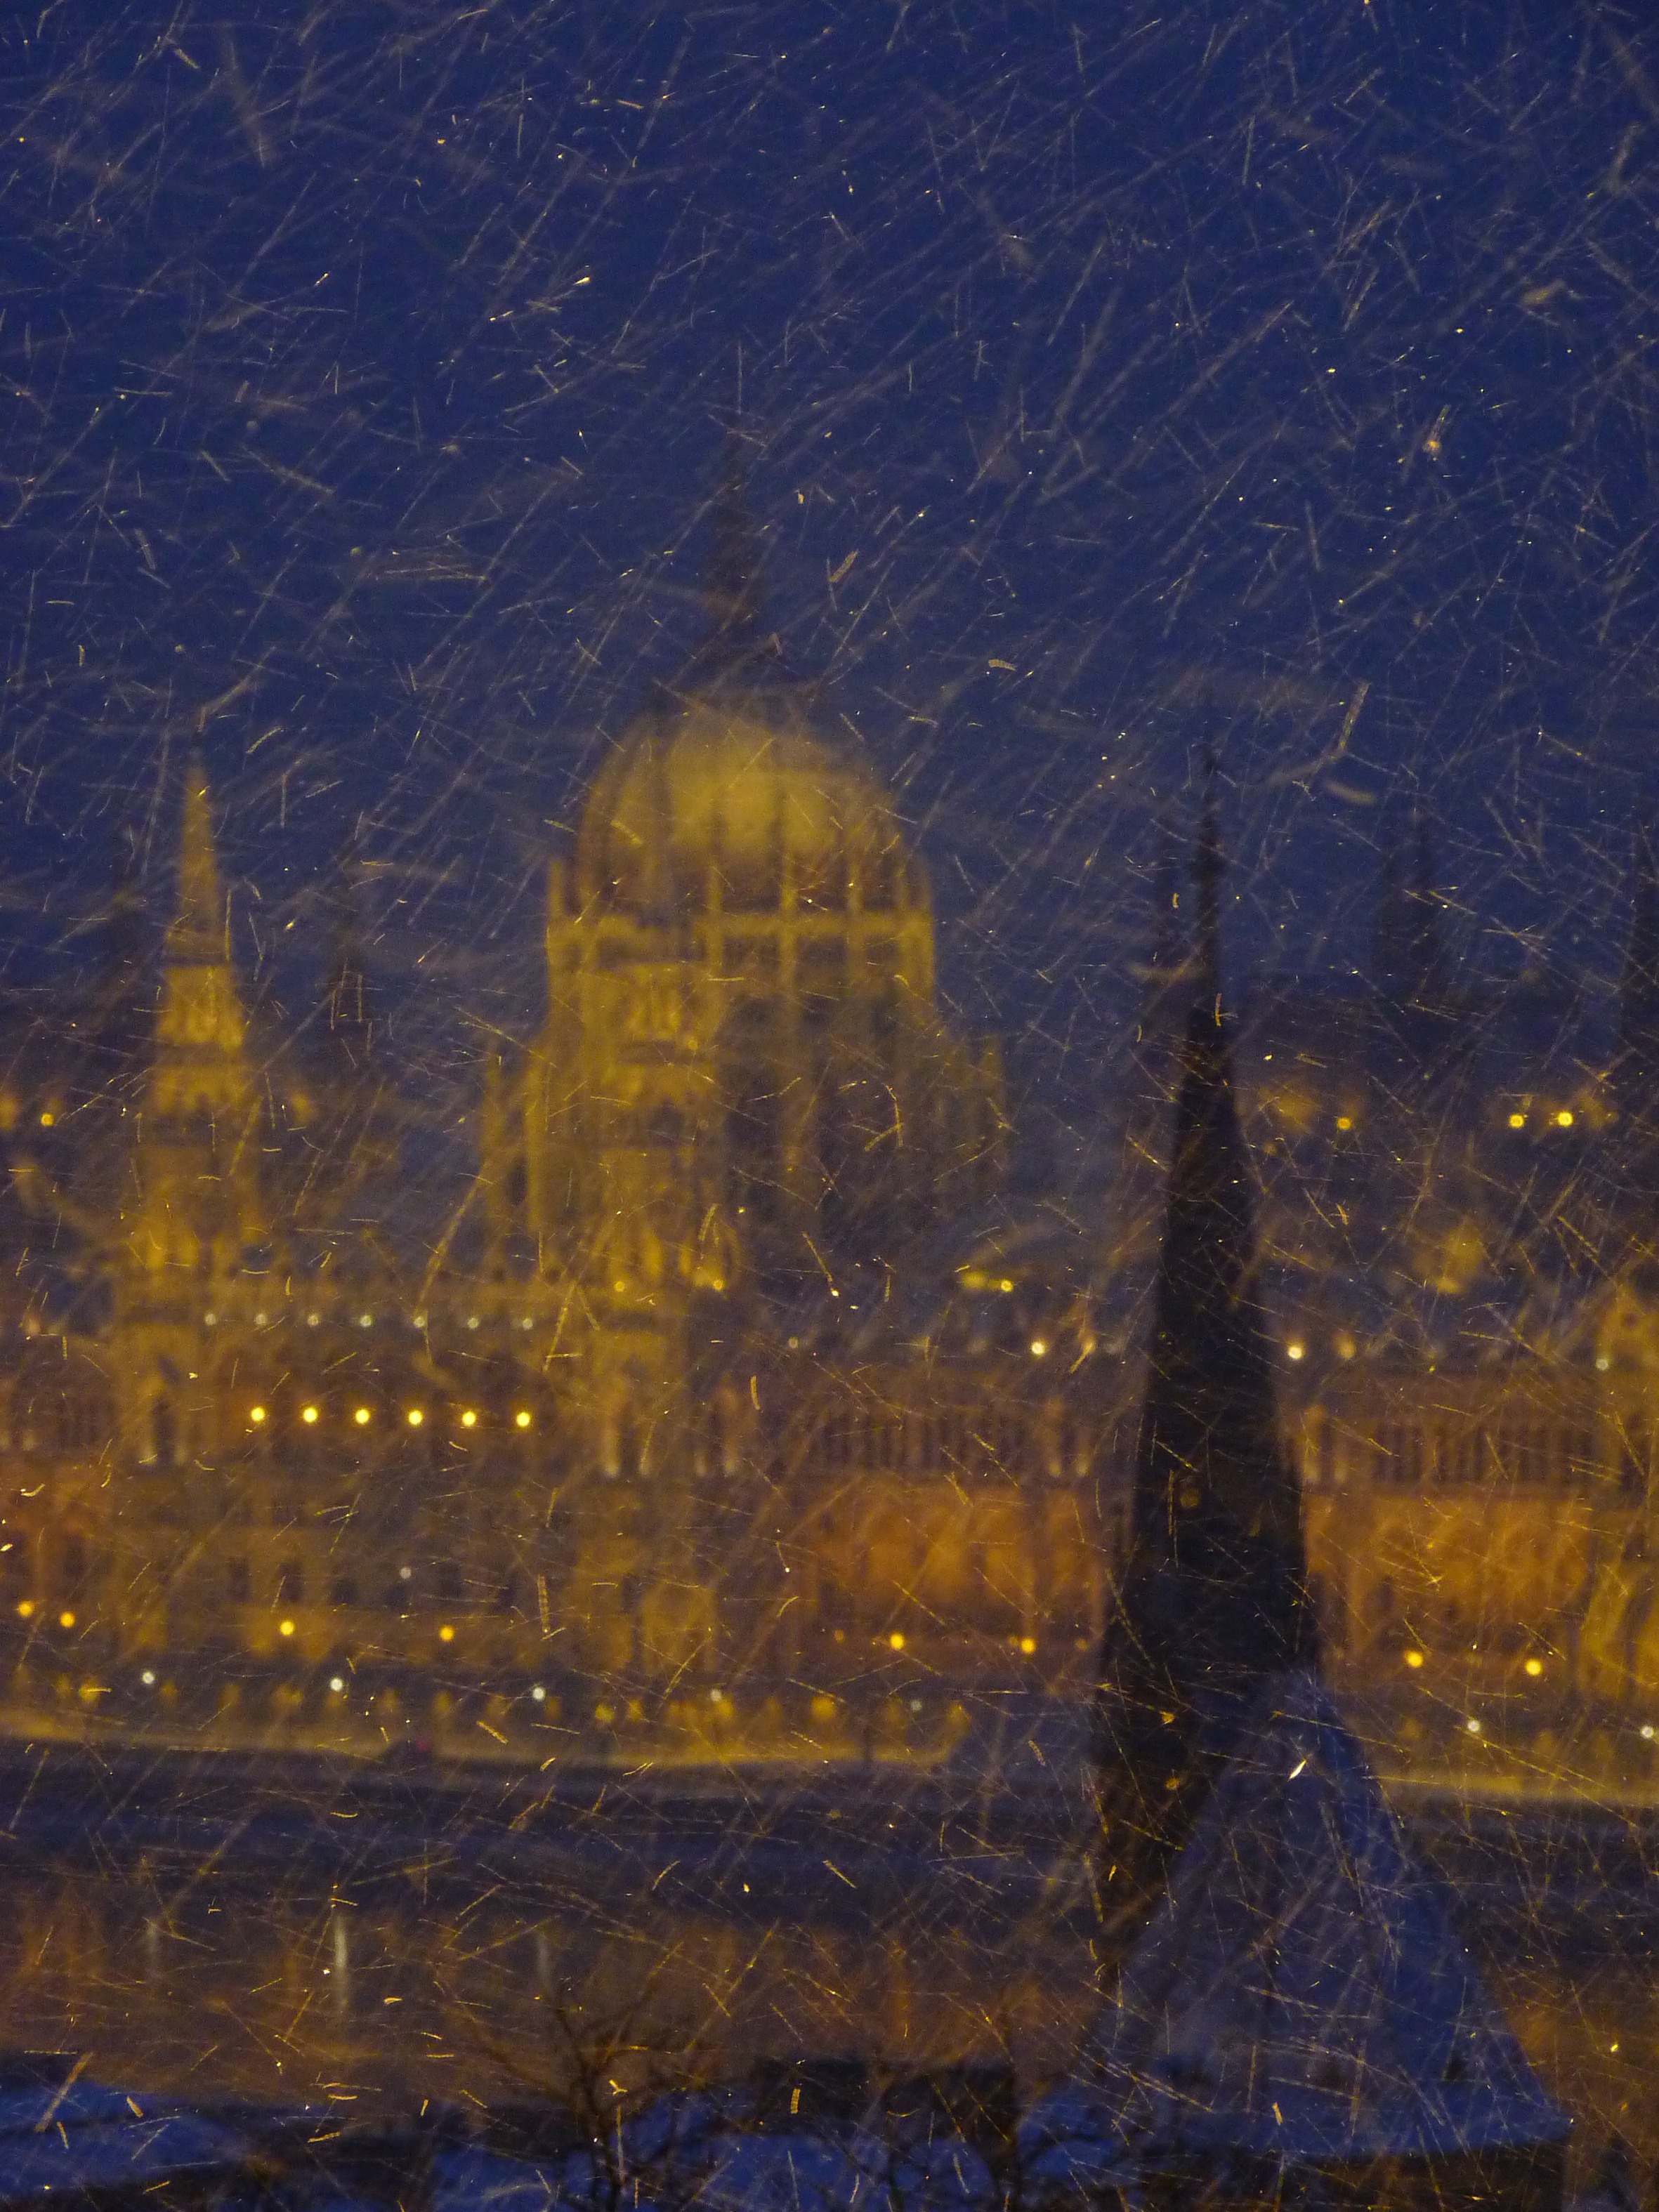
snow, winter, skyline, night, morning, building, dawn, city, cityscape, dusk, evening, reflection, weather, lighting, painting, in the evening, parliament, budapest, hungary